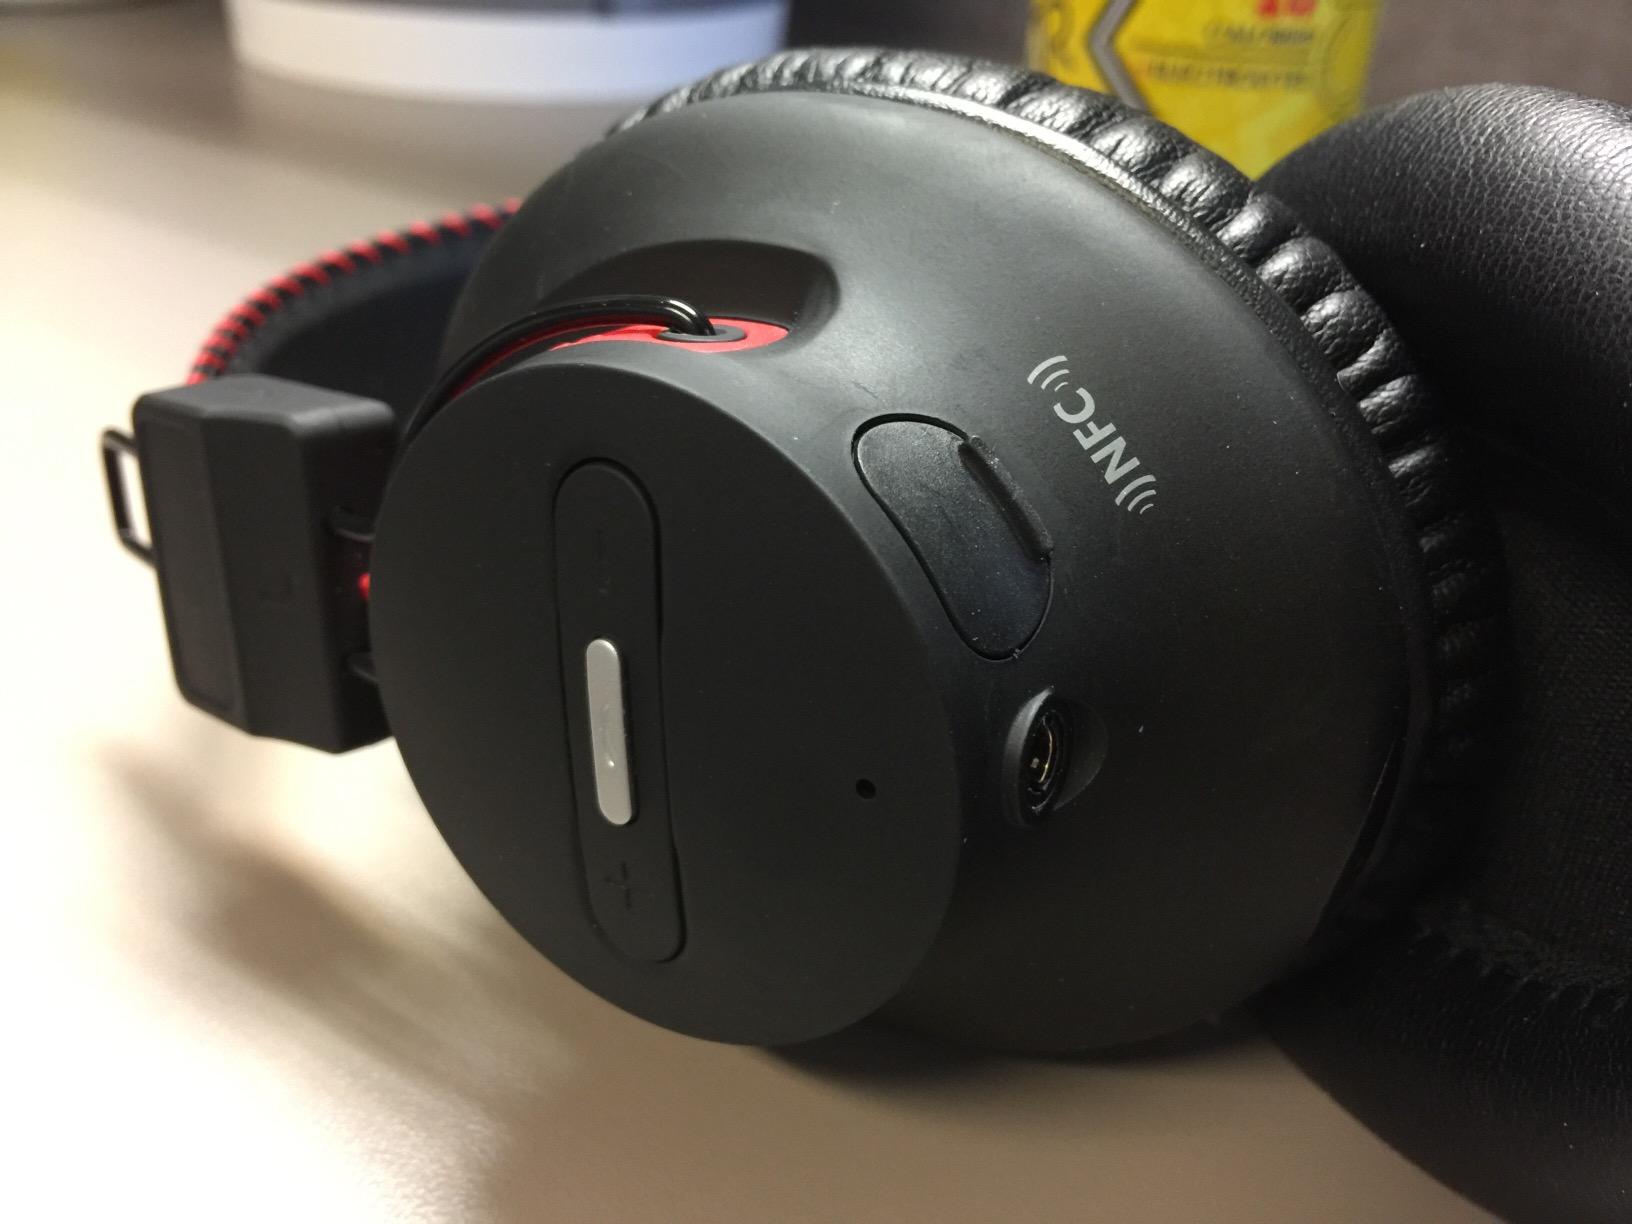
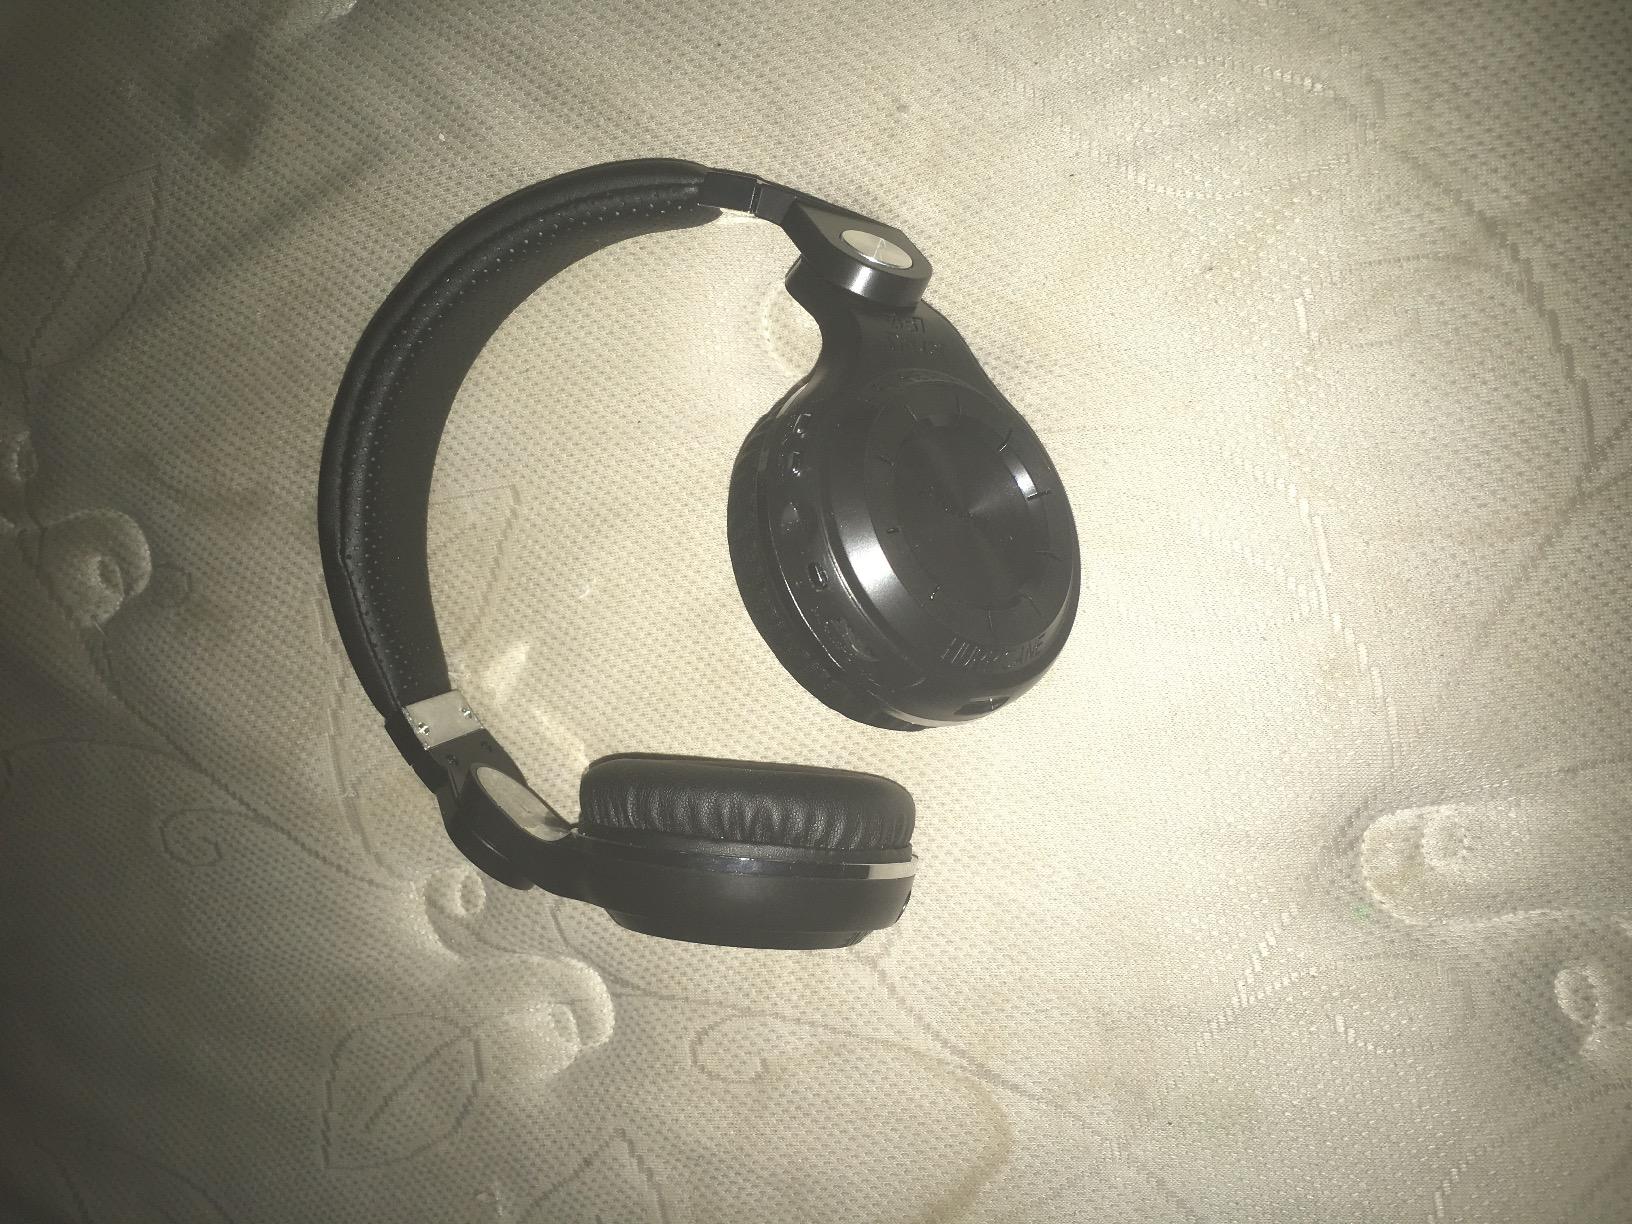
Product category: headphones
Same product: no